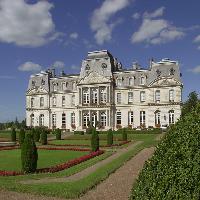
Weather: sun or clear